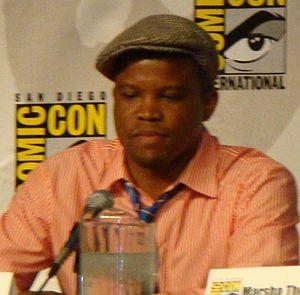
Sharif Atkins est un acteur américain. Il a joué le rôle du docteur Michael Gallant, dans Urgences, de la saison 8 à la saison 10, puis un rôle récurrent dans les saisons 11 et 12.
FBI : Duo très spécial ou FBI : Flic et Escroc au Québec est une série télévisée américaine en un pilote de 90 minutes puis 80 épisodes de 42 minutes, créée par Jeff Eastin, diffusée entre le 23 octobre 2009 et le 18 décembre 2014 sur USA Network, et depuis le 30 octobre 2009 sur Bravo!, au Canada.